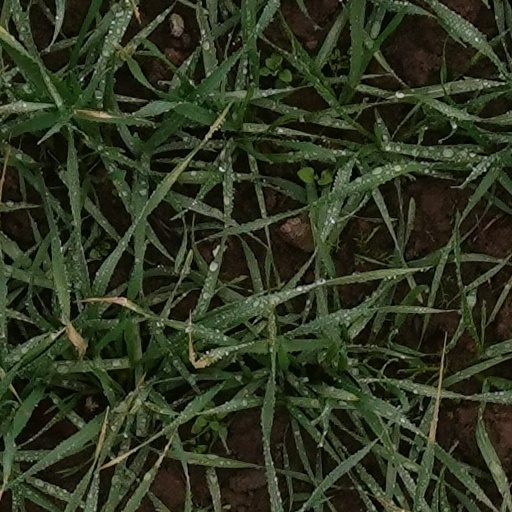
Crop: wheat